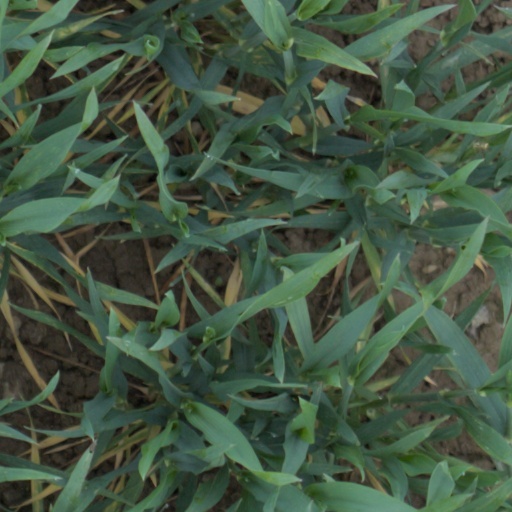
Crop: wheat